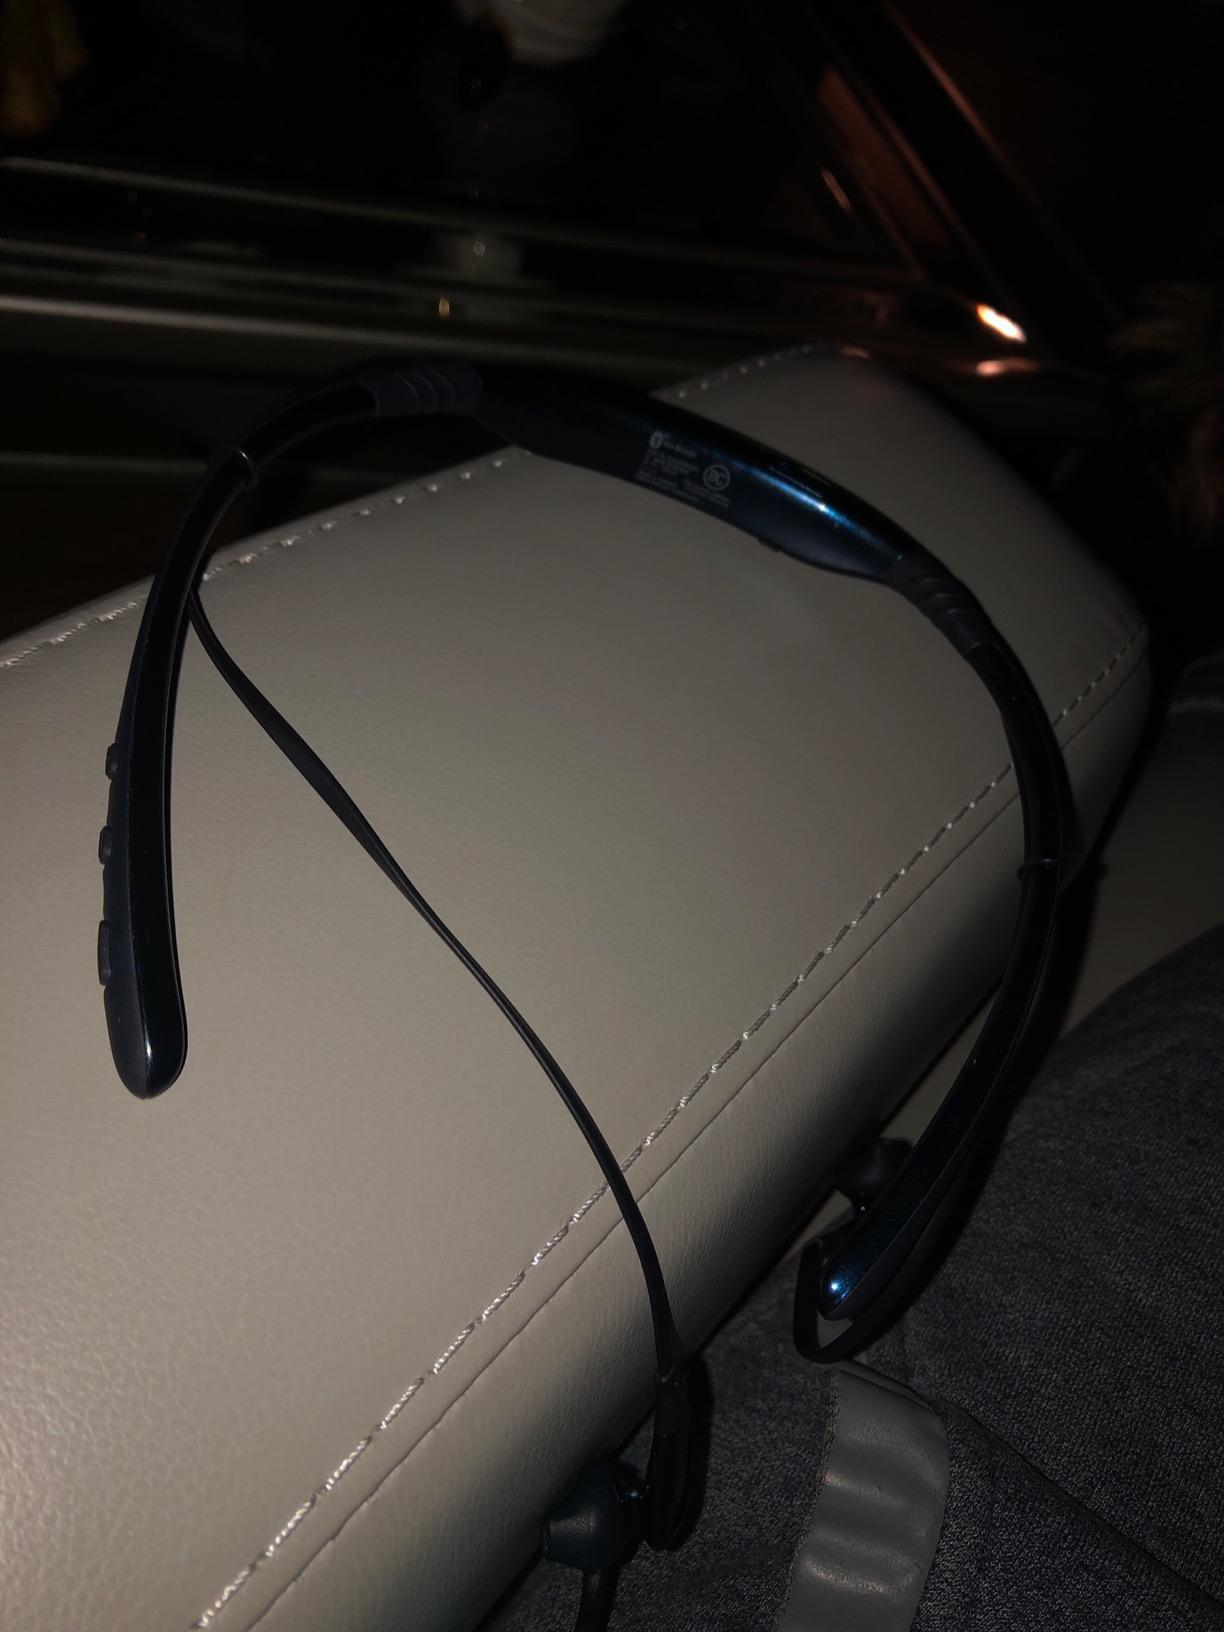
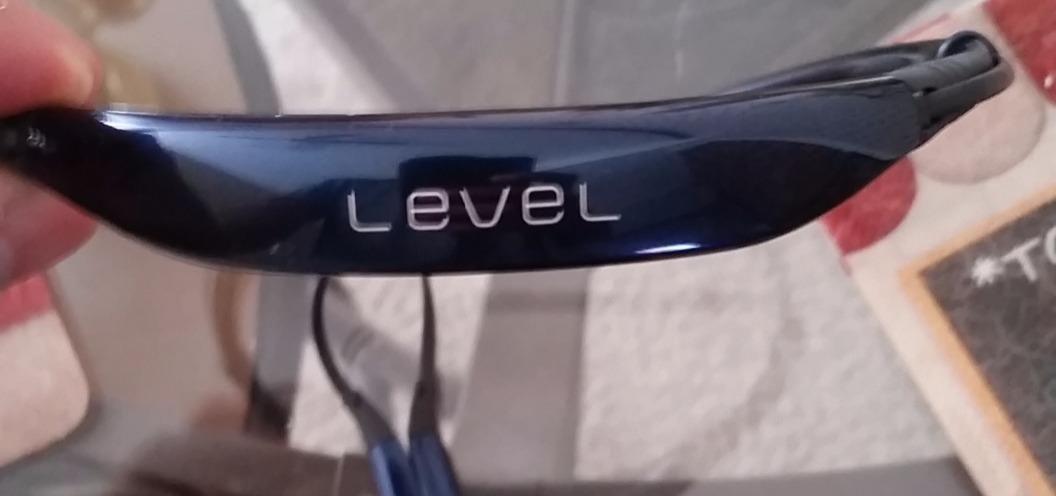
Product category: headphones
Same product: yes